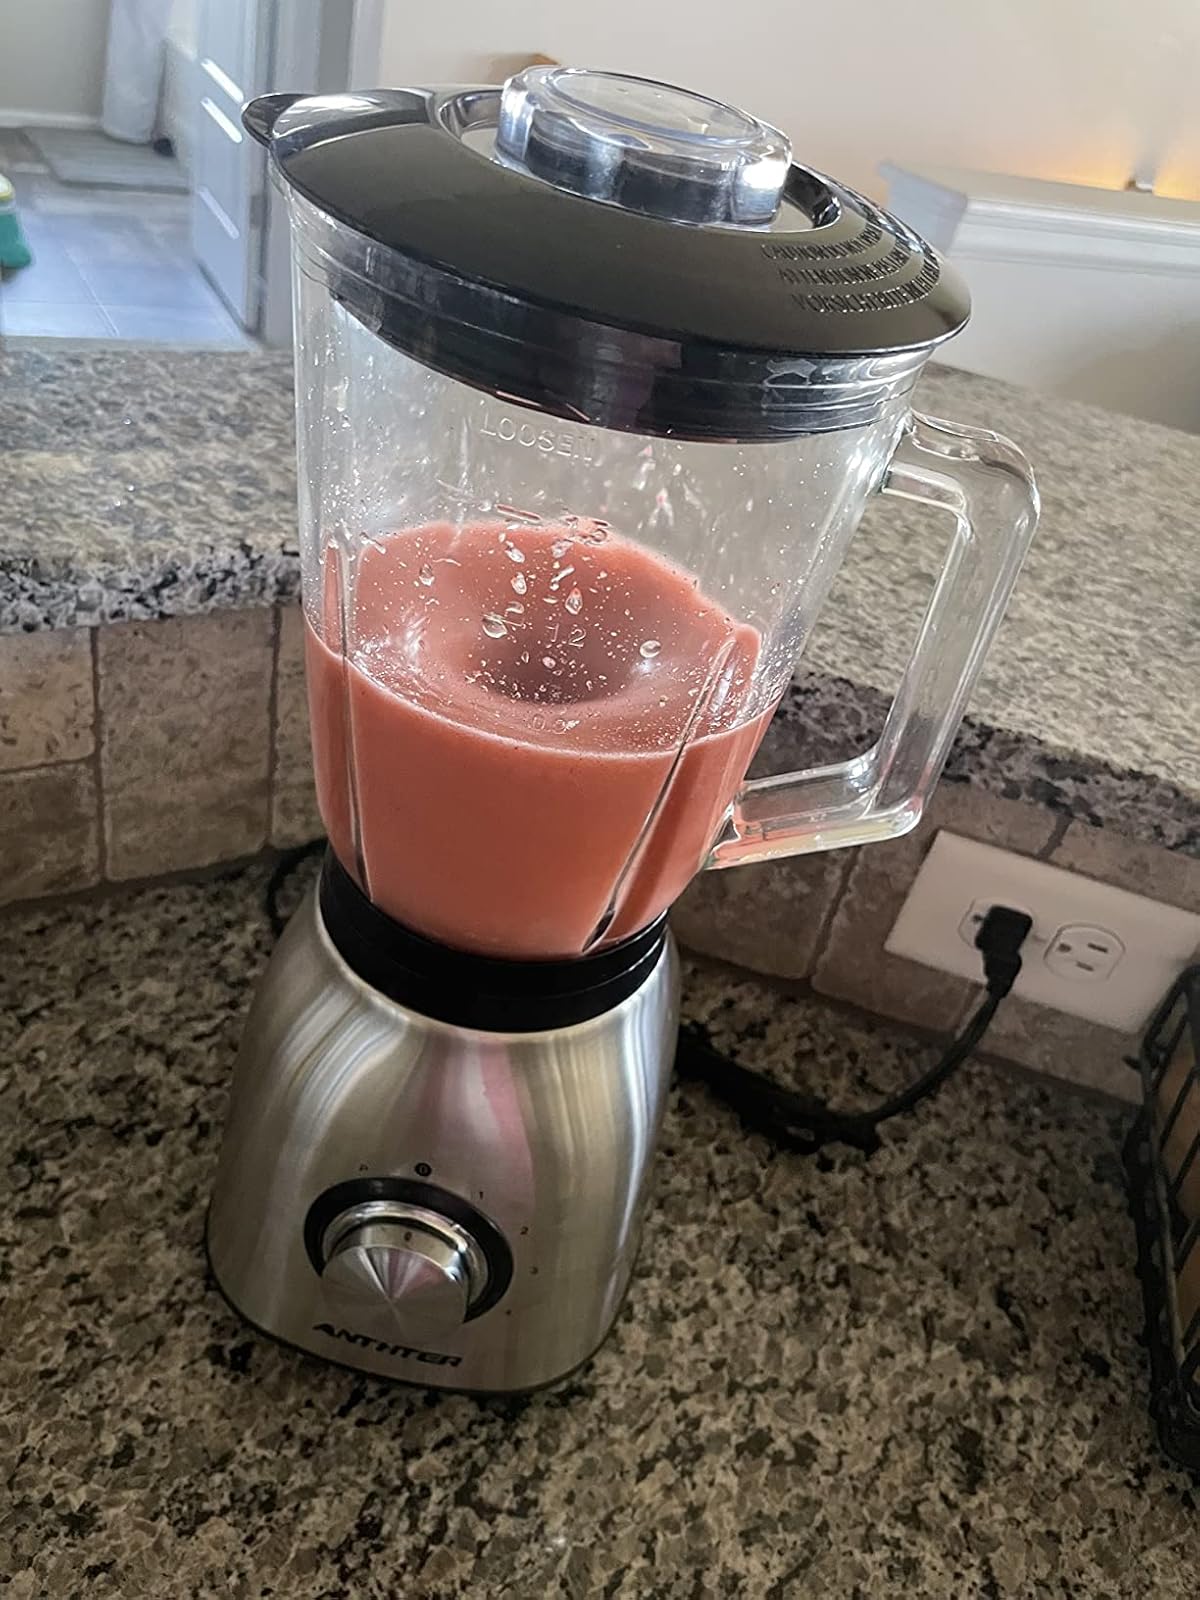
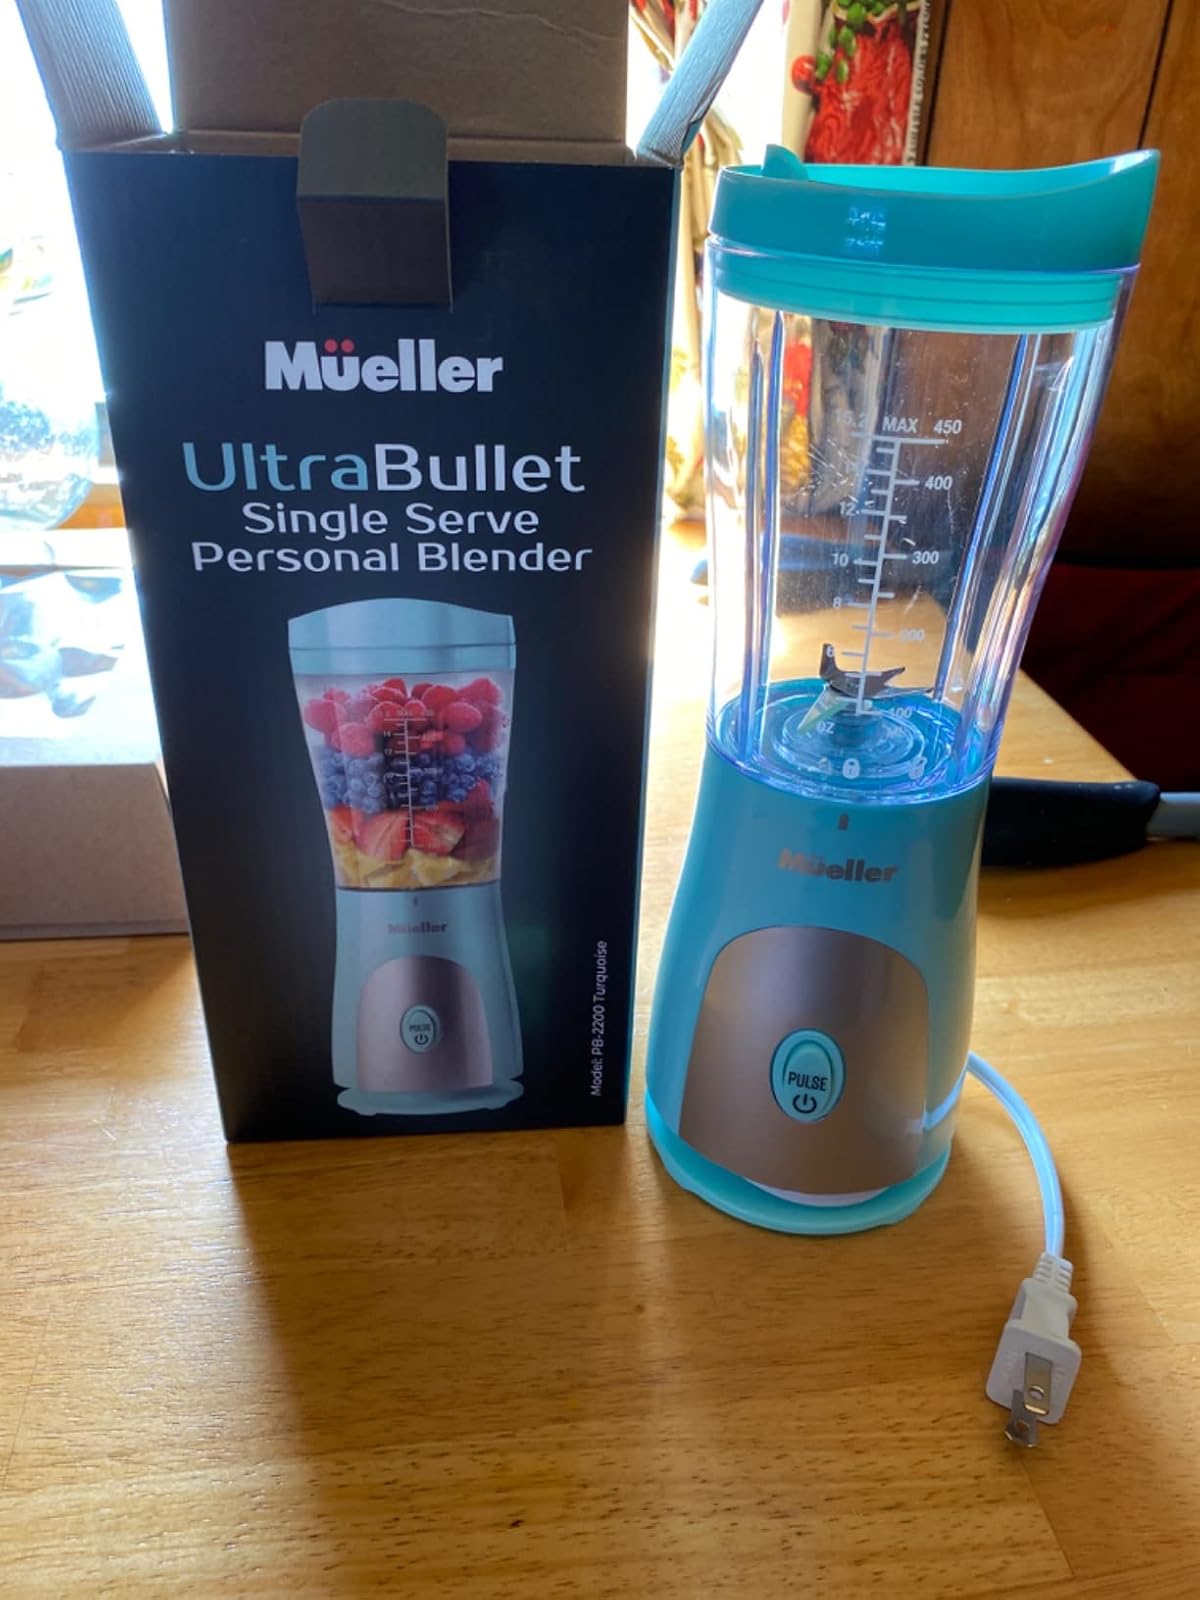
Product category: items_blender
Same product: no